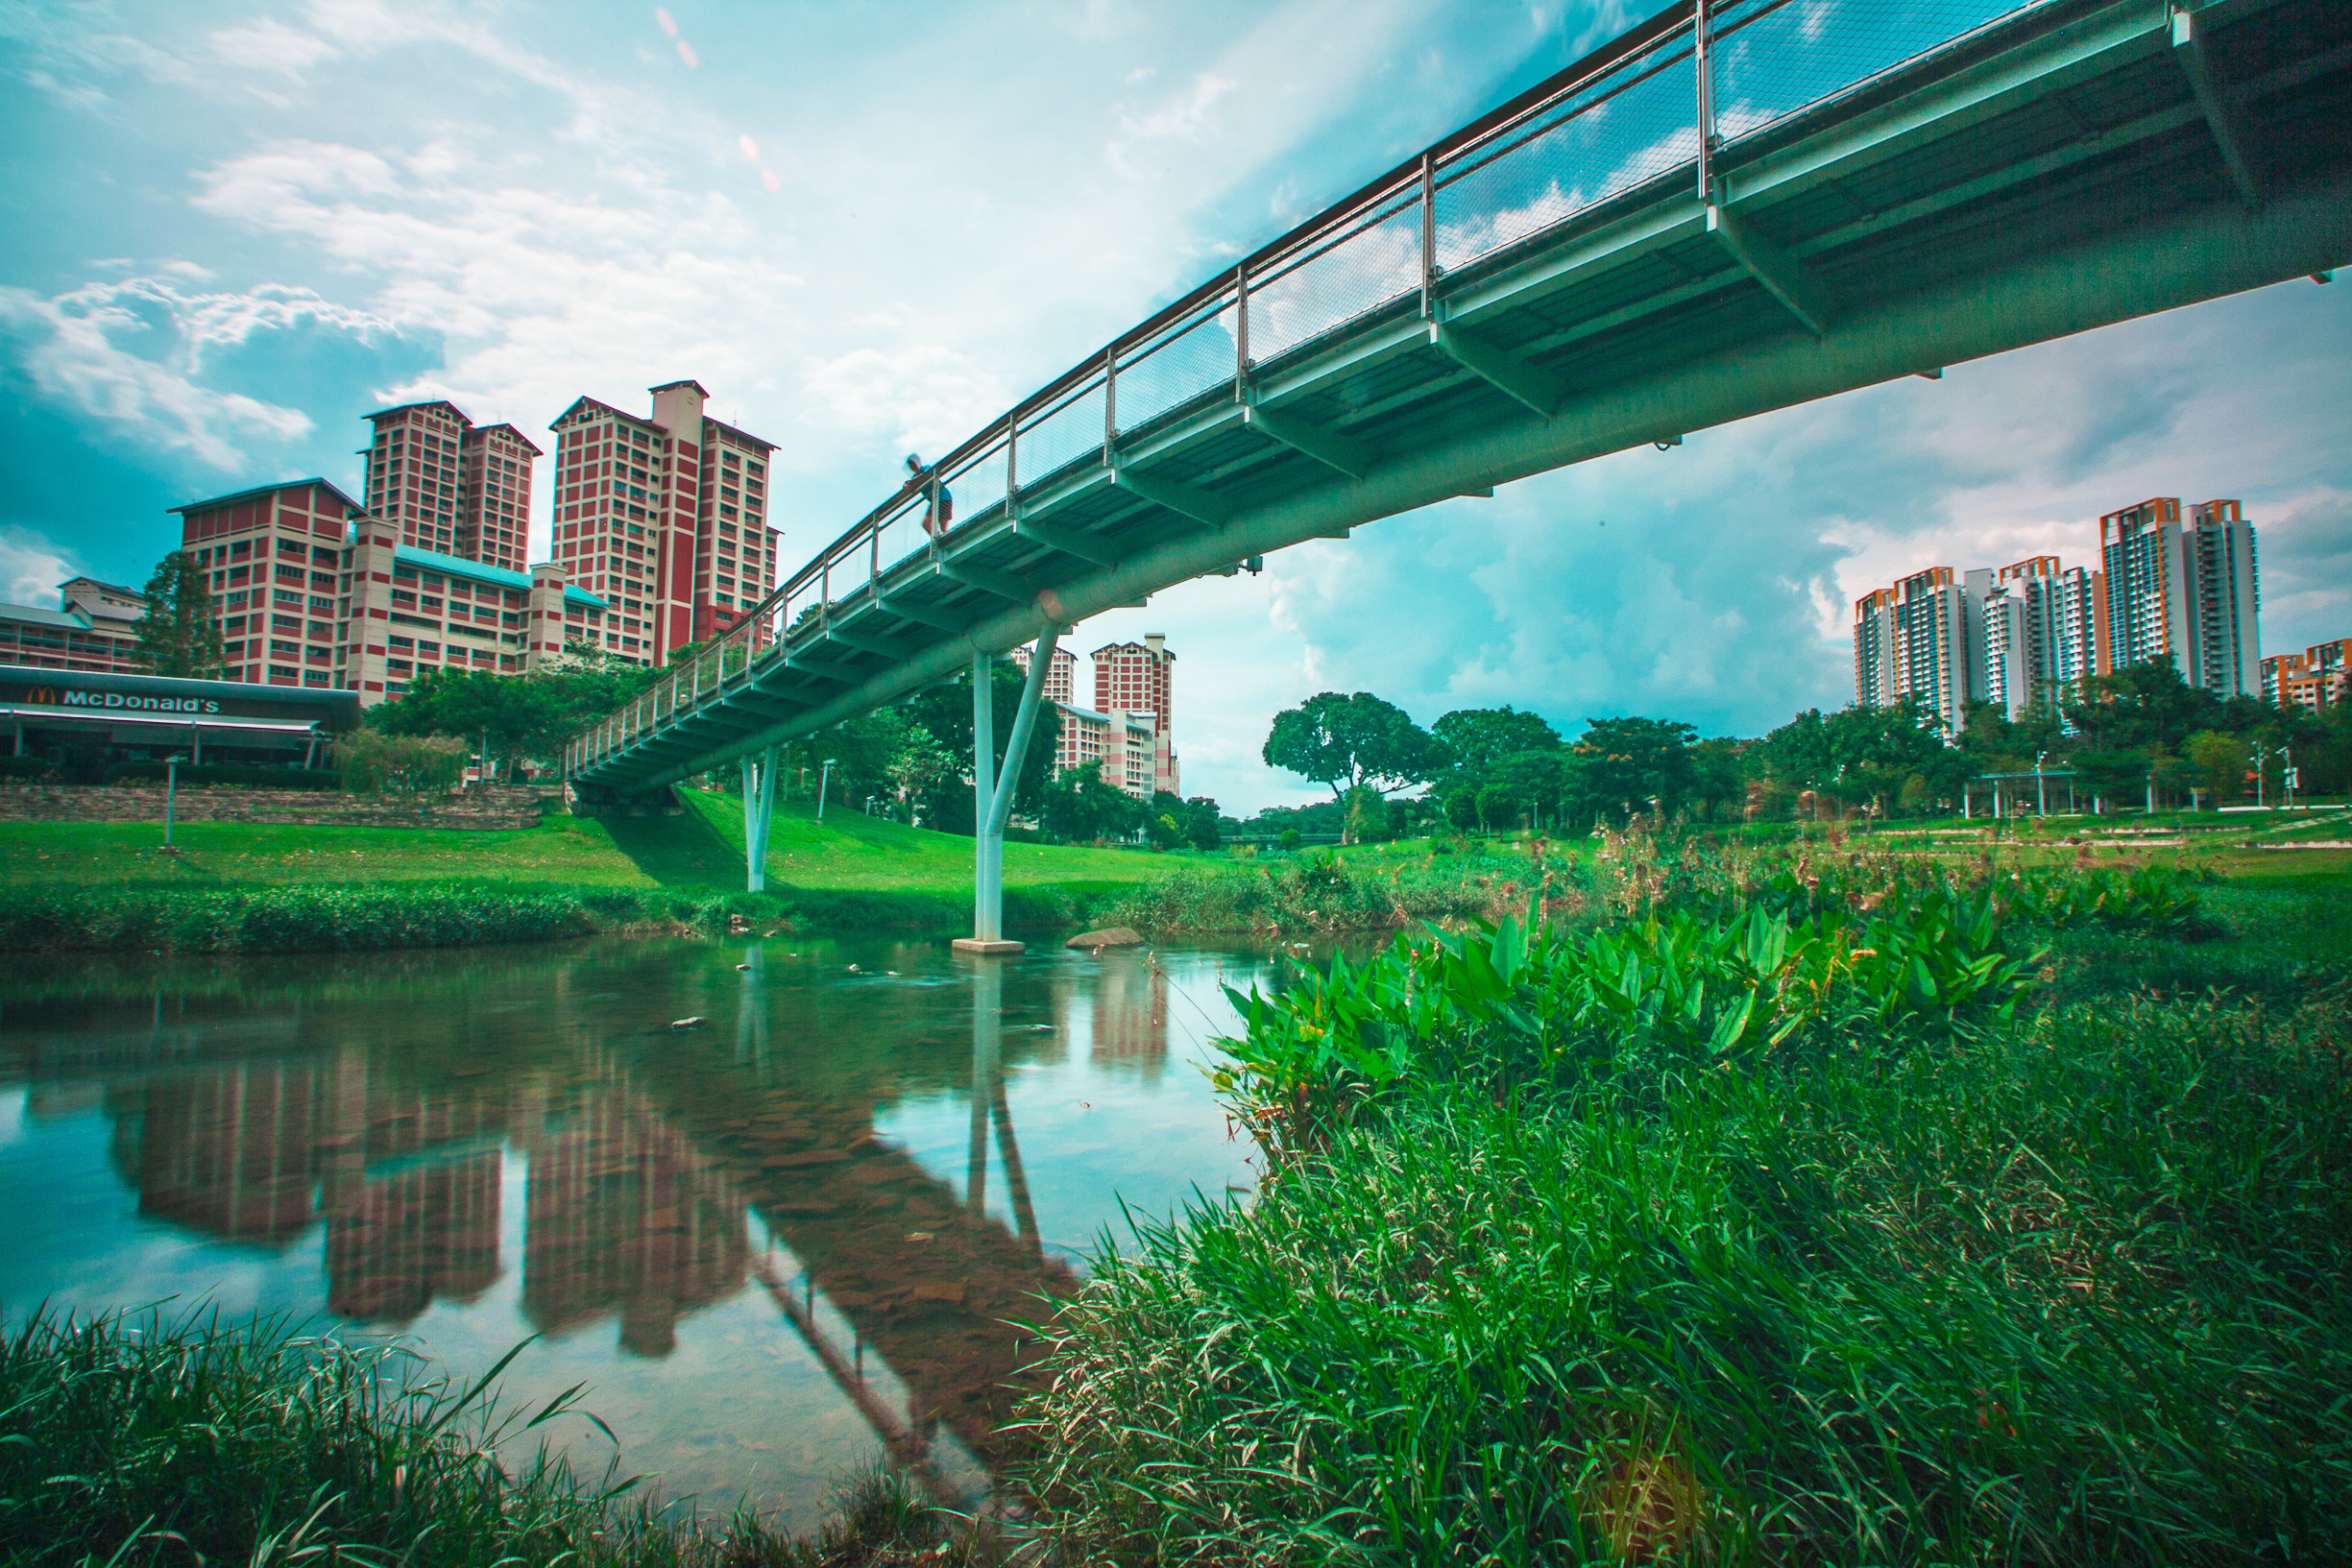
grass, architecture, structure, sky, bridge, flower, town, building, city, home, skyscraper, urban, river, cityscape, transport, neighborhood, green, reflection, high, park, property, blue, exterior, residential, apartment, modern, waterway, housing, block, living, tall, new, big, estate, singapore, flats, development, realty, lots, urban area, bishan, bishanpark, bishanangmokio, hdb